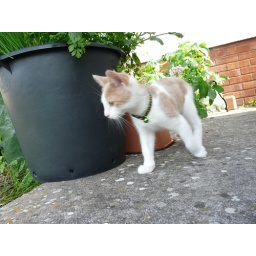
playing around pot plant grade 3